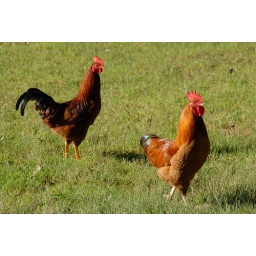
These guys live in the car park at the bottom of the hill